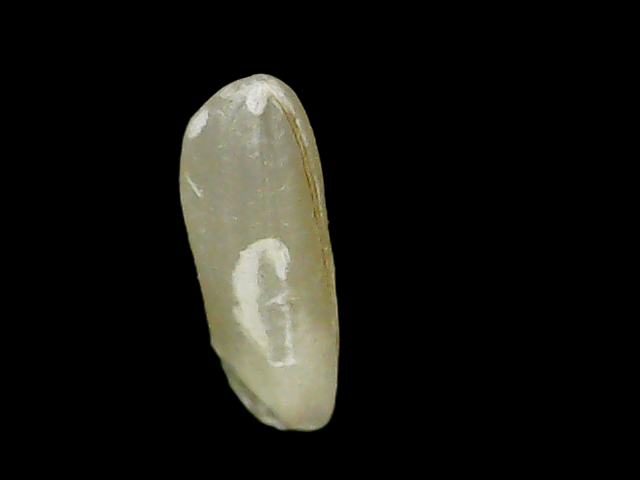
Rice variety: Binadhan7